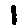
Label: 1